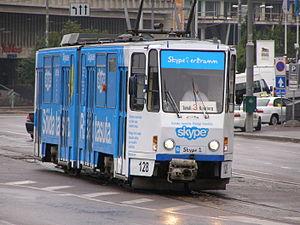
Le tramway de Tallinn est un tramway fonctionnant à Tallinn en Estonie.